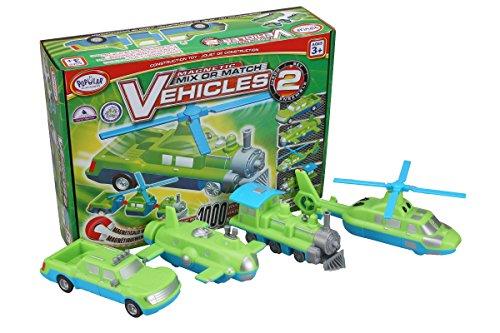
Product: Popular Playthings Mix or Match Vehicles 2 Kit
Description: Ever fancy combining a toy car with a boat A toy plane with a train Anything is now possible with Mix or Match Vehicles 2 by Popular Playthings.
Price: $24.98
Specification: ProductDimensions:10.2x13.5x3.5inches|ItemWeight:1.75pounds|ShippingWeight:1.75pounds(Viewshippingratesandpolicies)|DomesticShipping:ItemcanbeshippedwithinU.S.|InternationalShipping:ThisitemcanbeshippedtoselectcountriesoutsideoftheU.S.LearnMore|ASIN:B00UUBJX8O|Itemmodelnumber:60302|Manufacturerrecommendedage:36months-15years